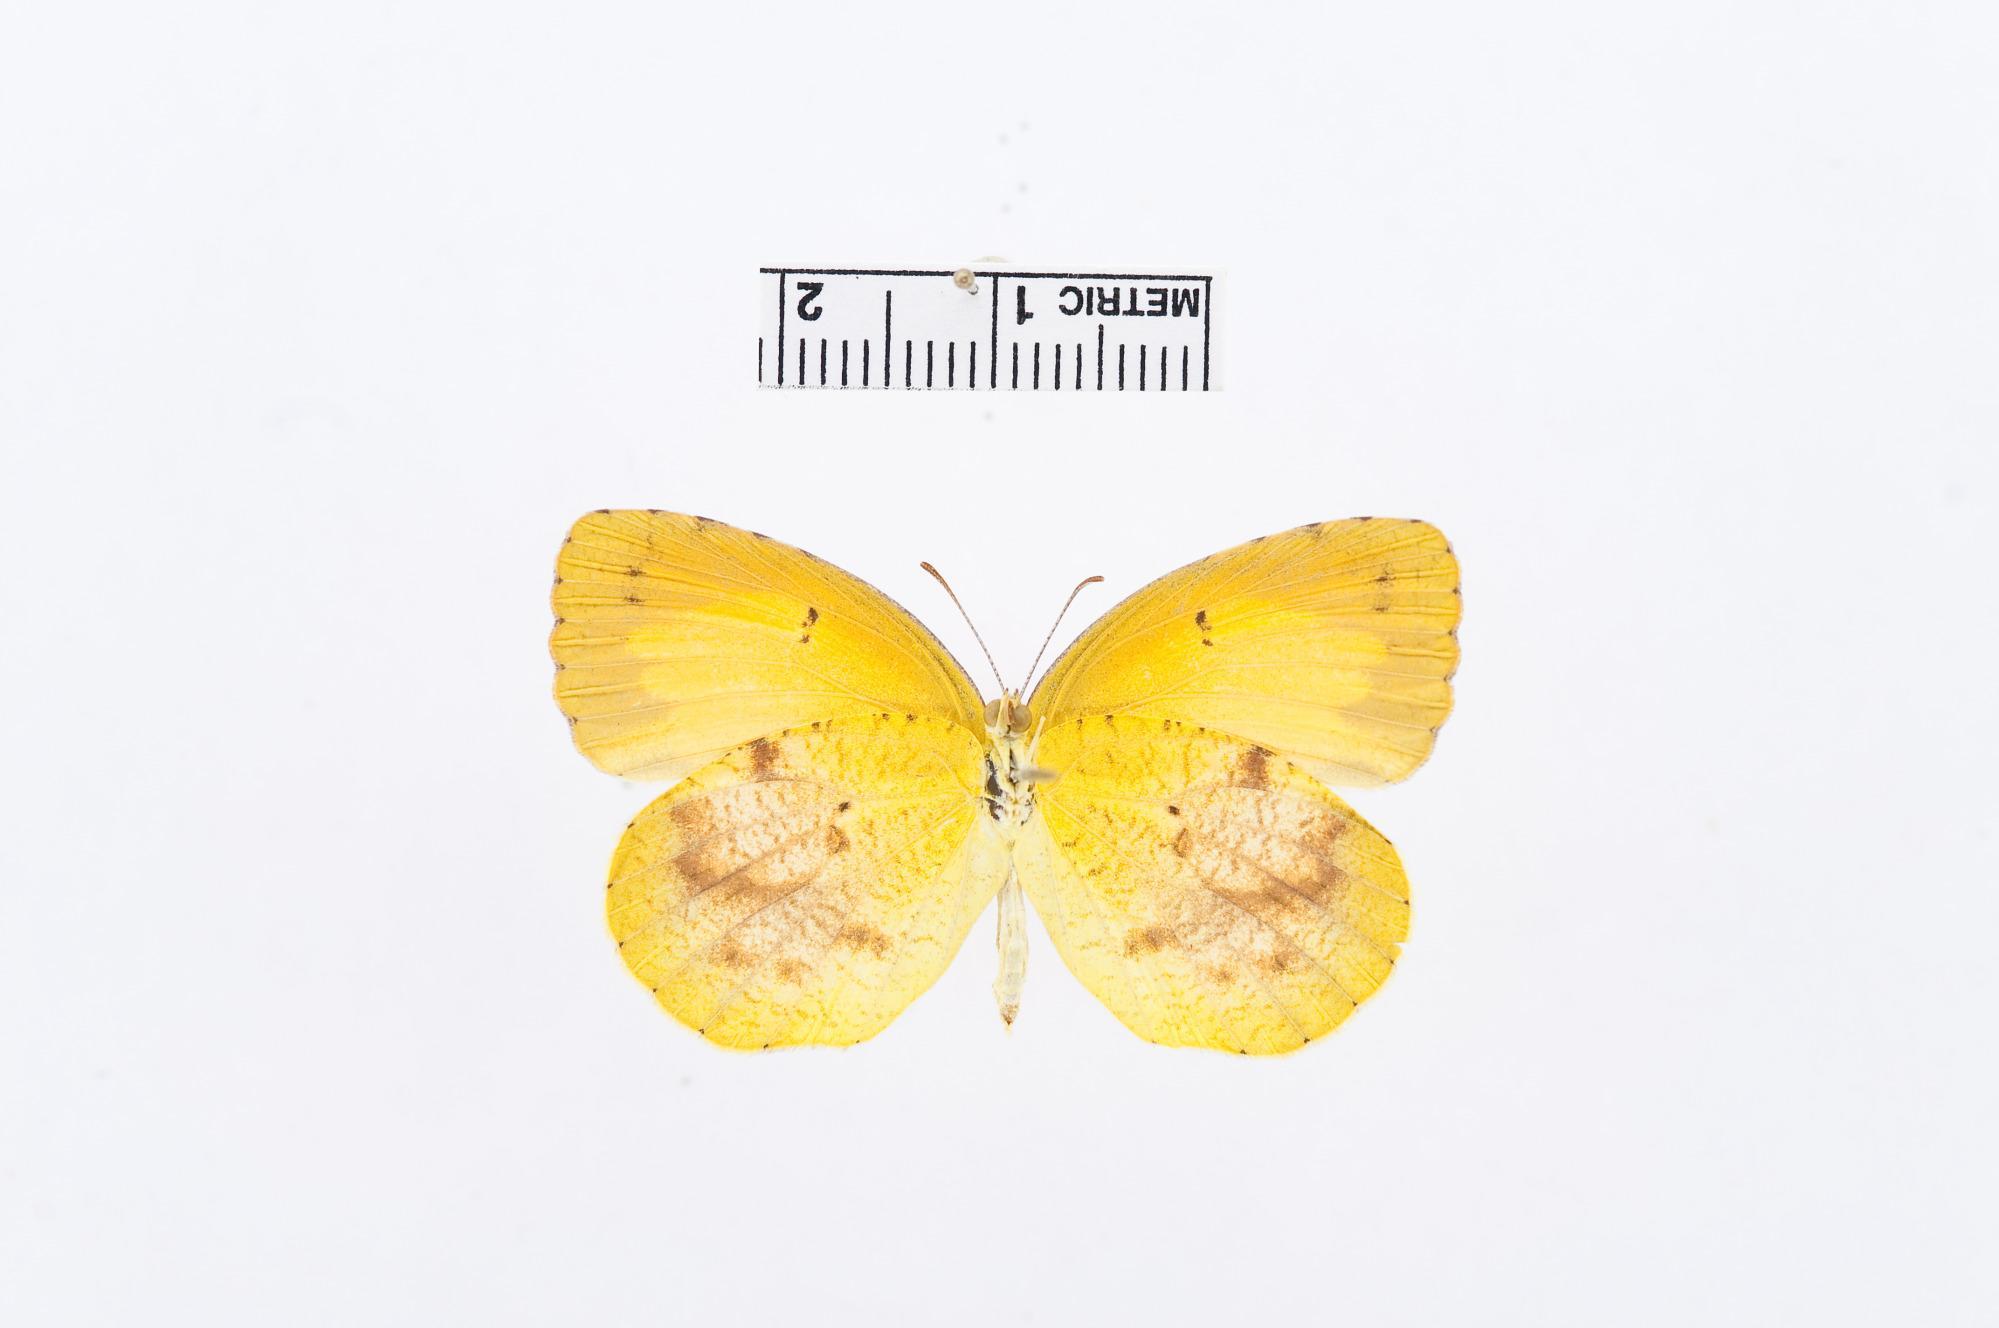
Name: Abaeis nicippe
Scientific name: Abaeis nicippe
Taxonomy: Animalia, Arthropoda, Hexapoda, Insecta, Lepidoptera, Pieridae, Coliadinae